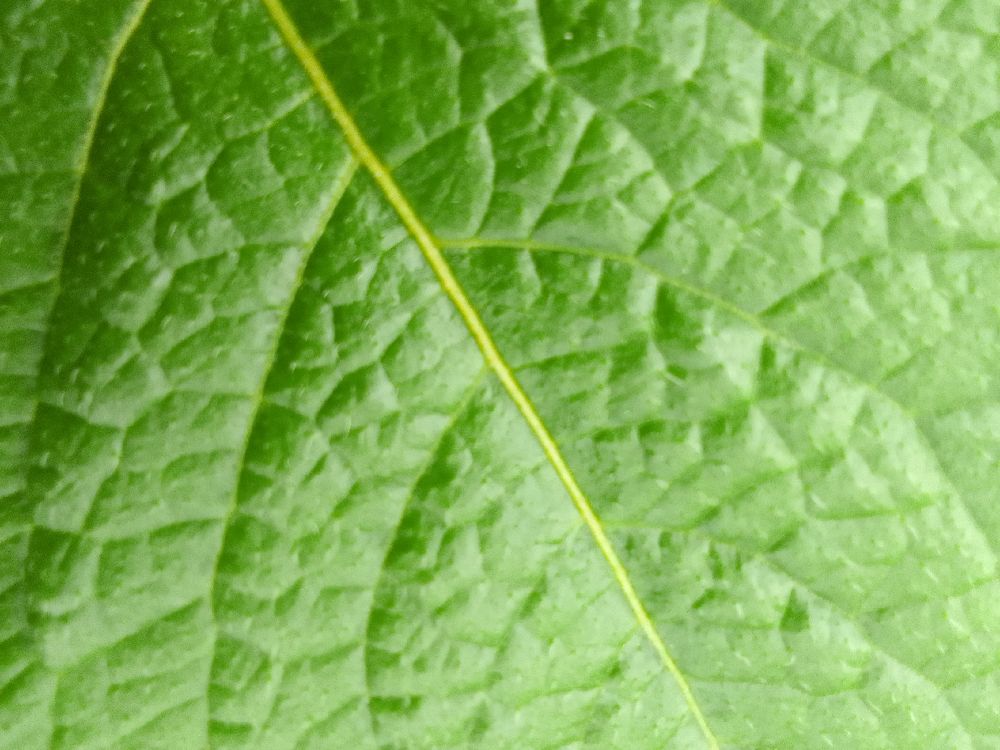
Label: Healthy